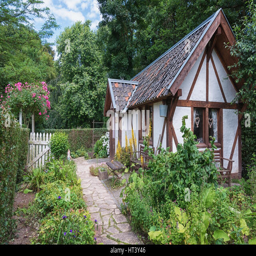
image of a cottage in the garden